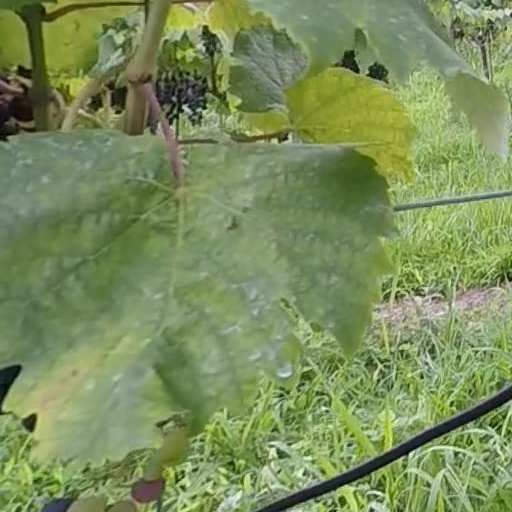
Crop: grape